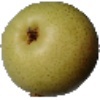
Label: Pear 1